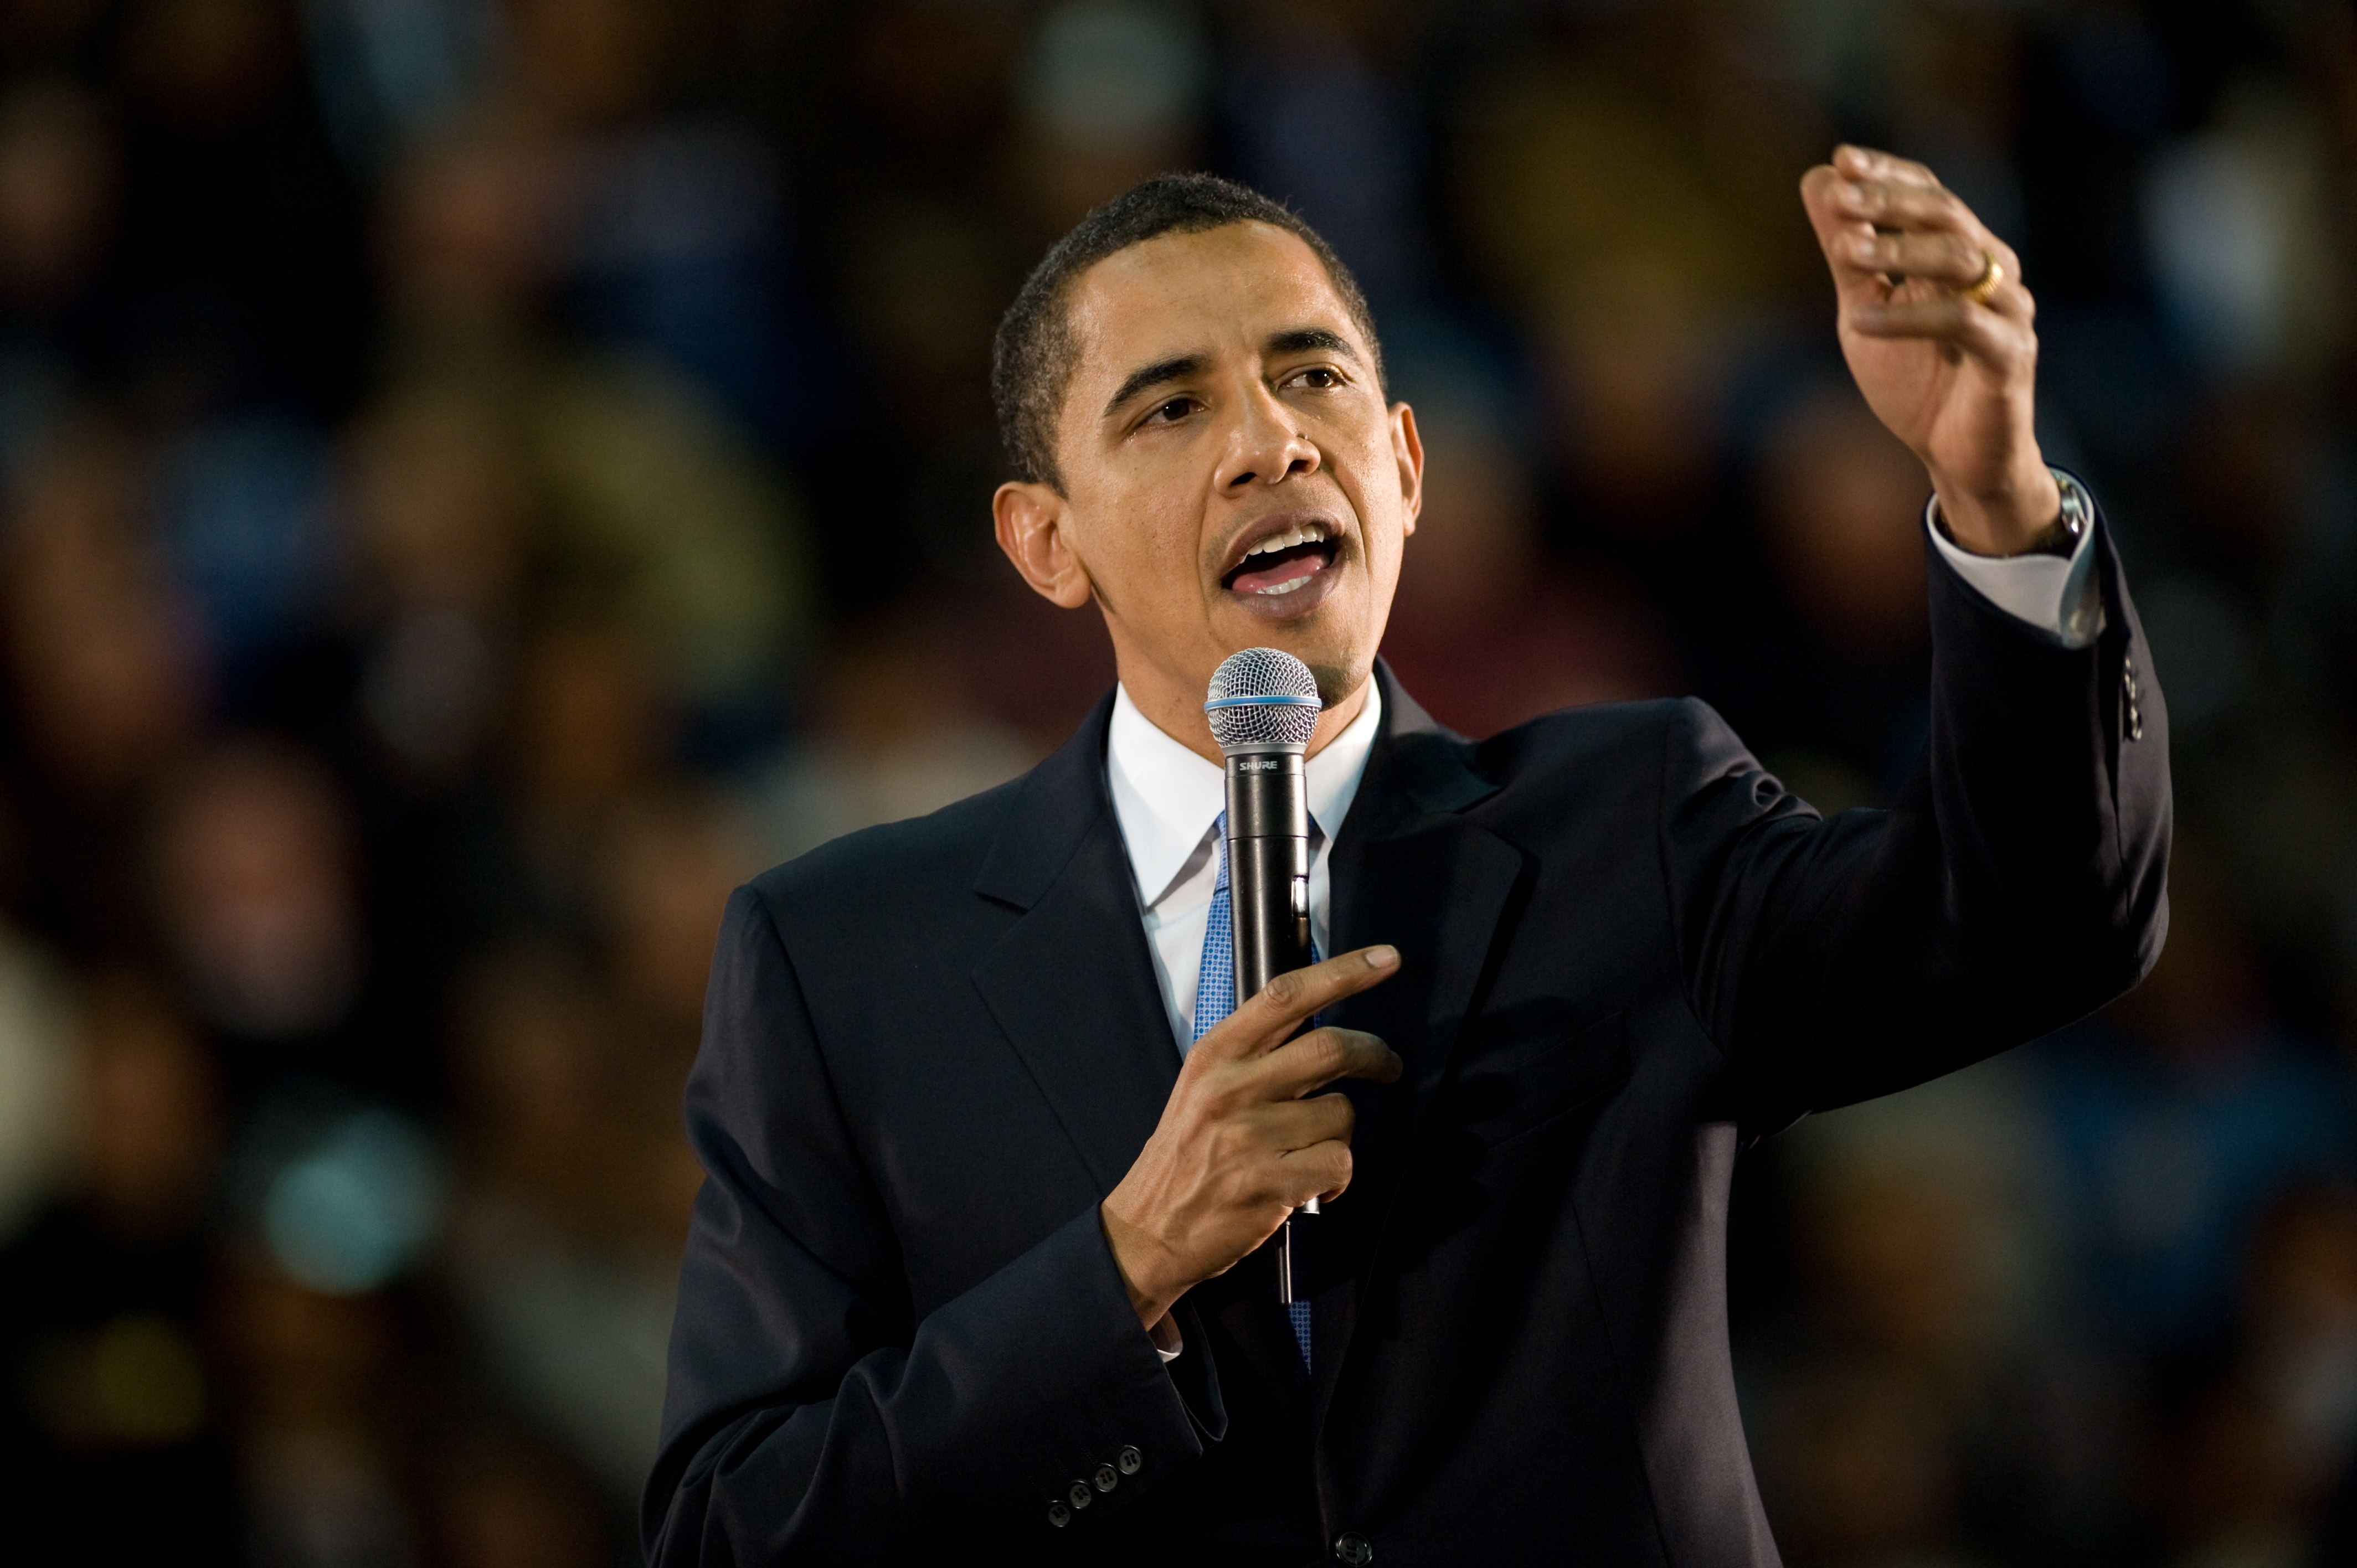
man, person, suit, audience, microphone, united states of america, communication, musician, profession, black, talk, president, politics, speech, government, celebrity, popular, politician, language, barack obama, speaking, designer suit, african ethnicity